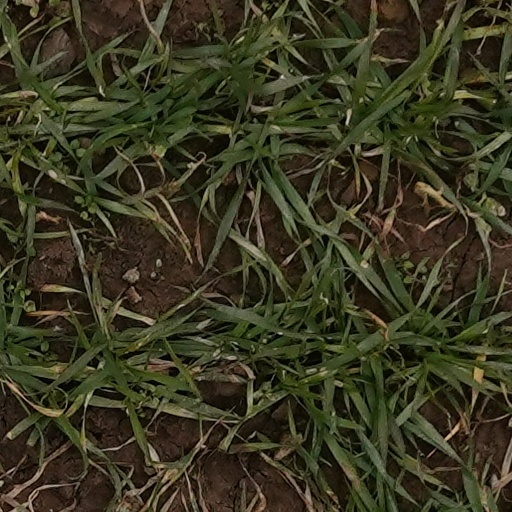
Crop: wheat